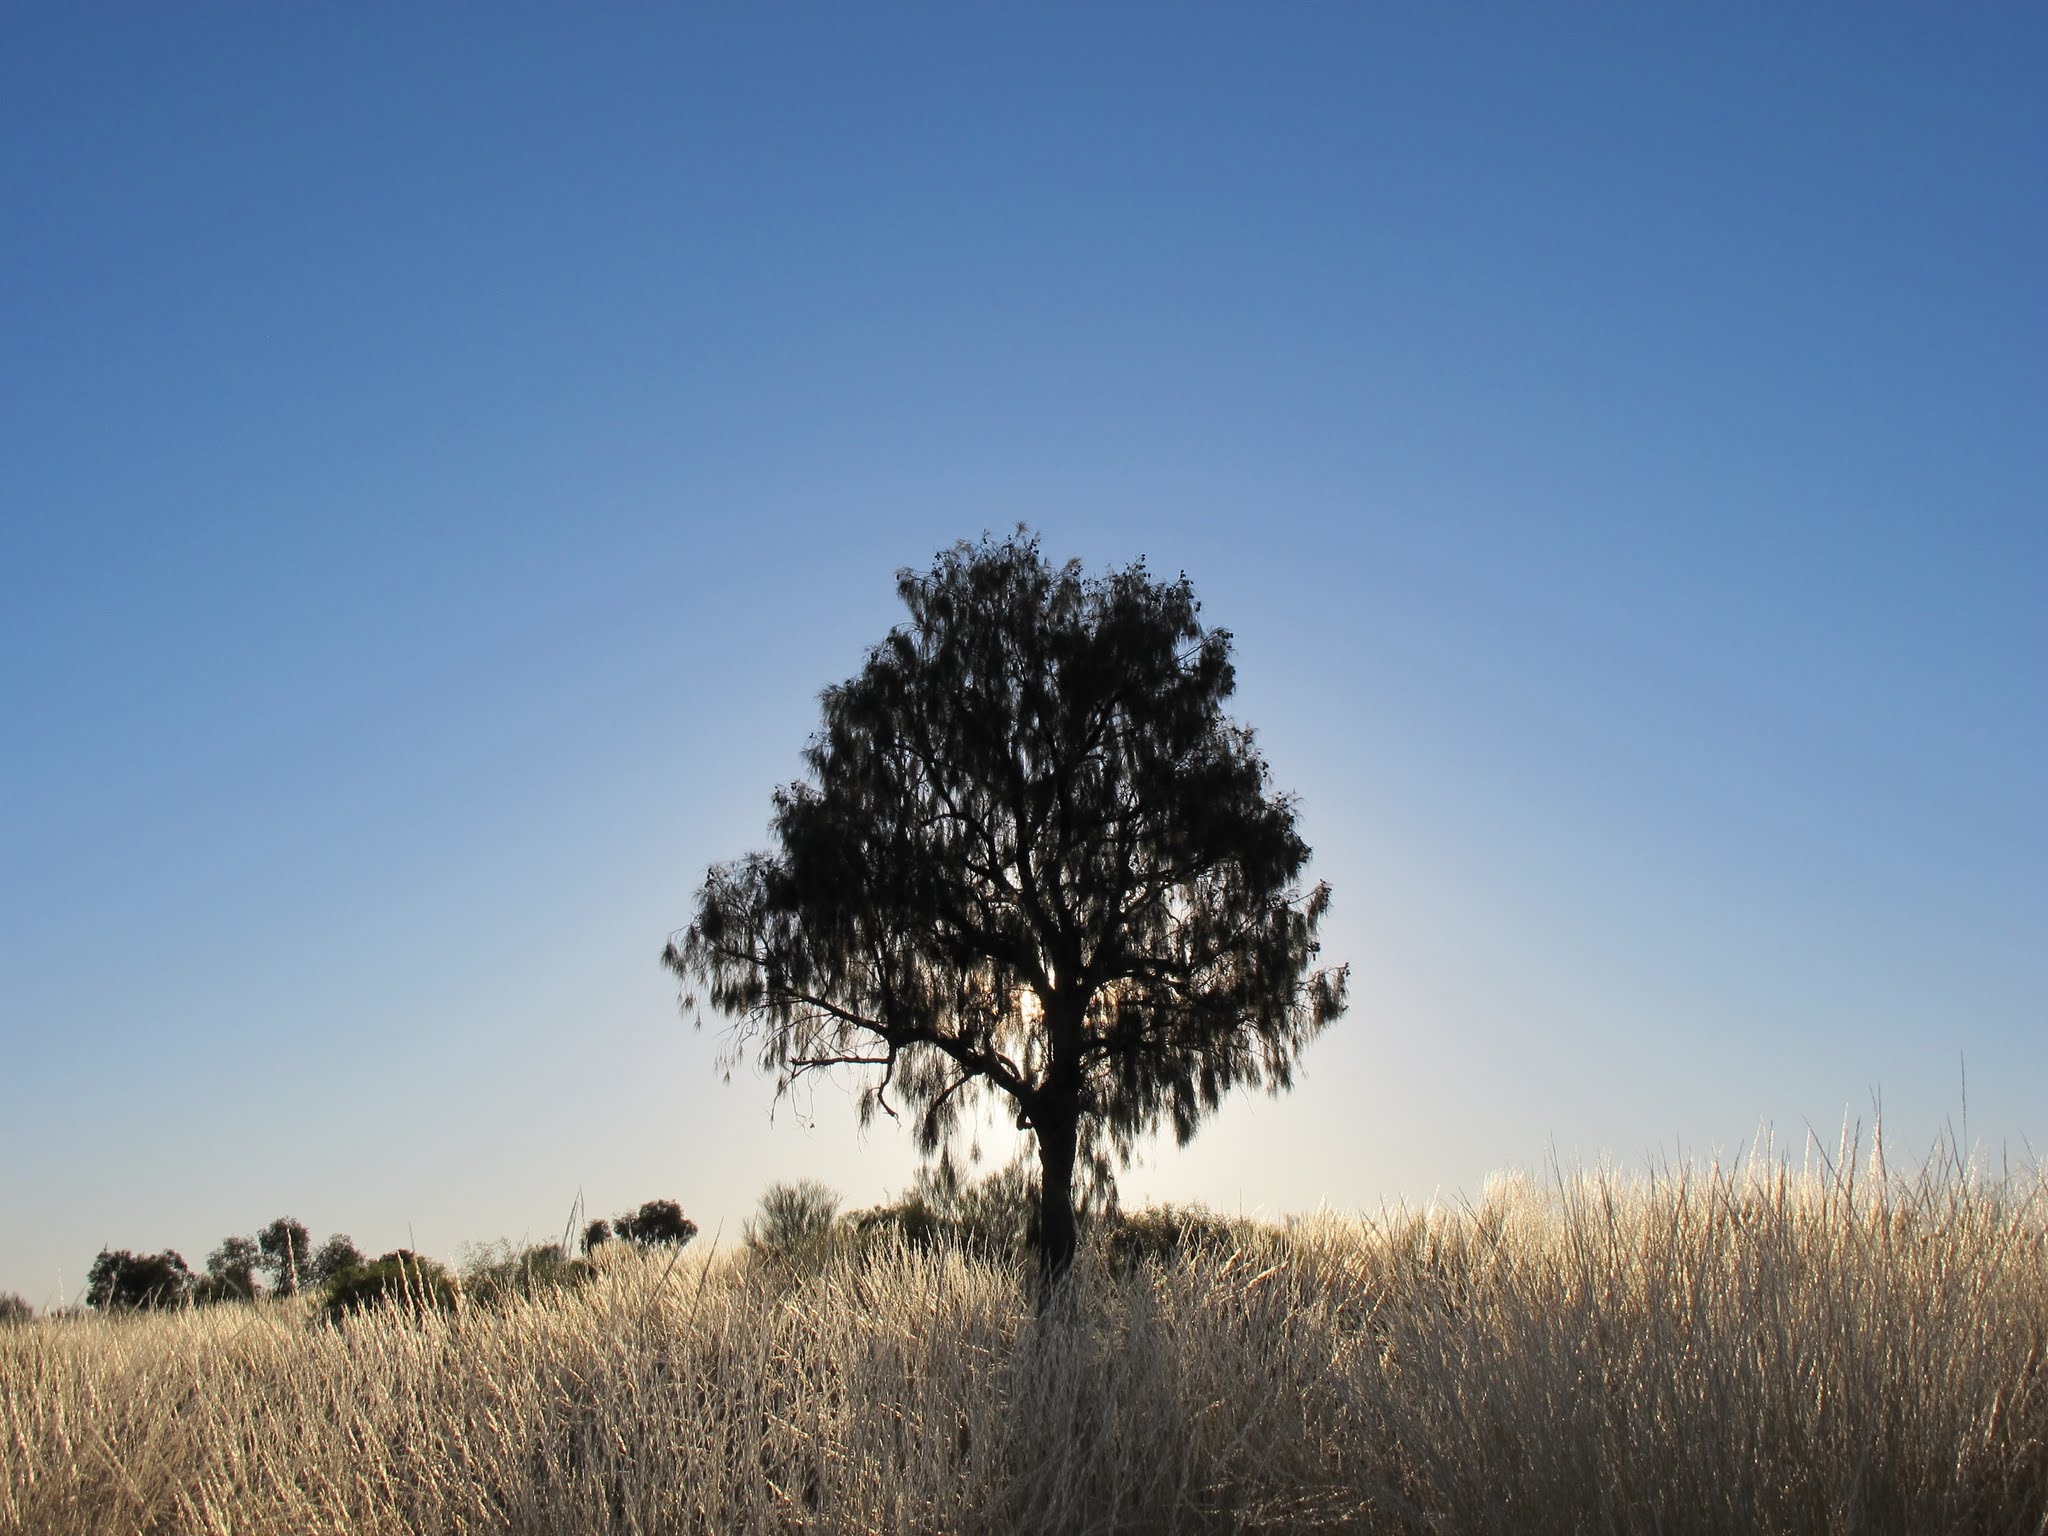
landscape, tree, nature, grass, horizon, cloud, plant, sky, sunrise, field, prairie, morning, desert, wind, savanna, plain, grassland, ecosystem, steppe, sandy desert, natural environment, atmospheric phenomenon, grass family, woody plant, land plant